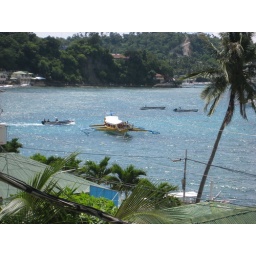
The banana boat we came in on